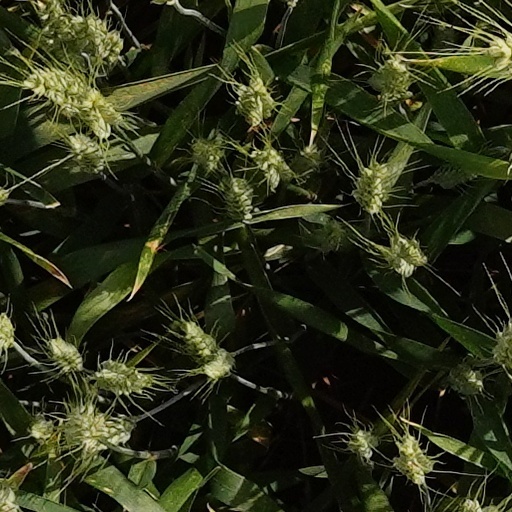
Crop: wheat